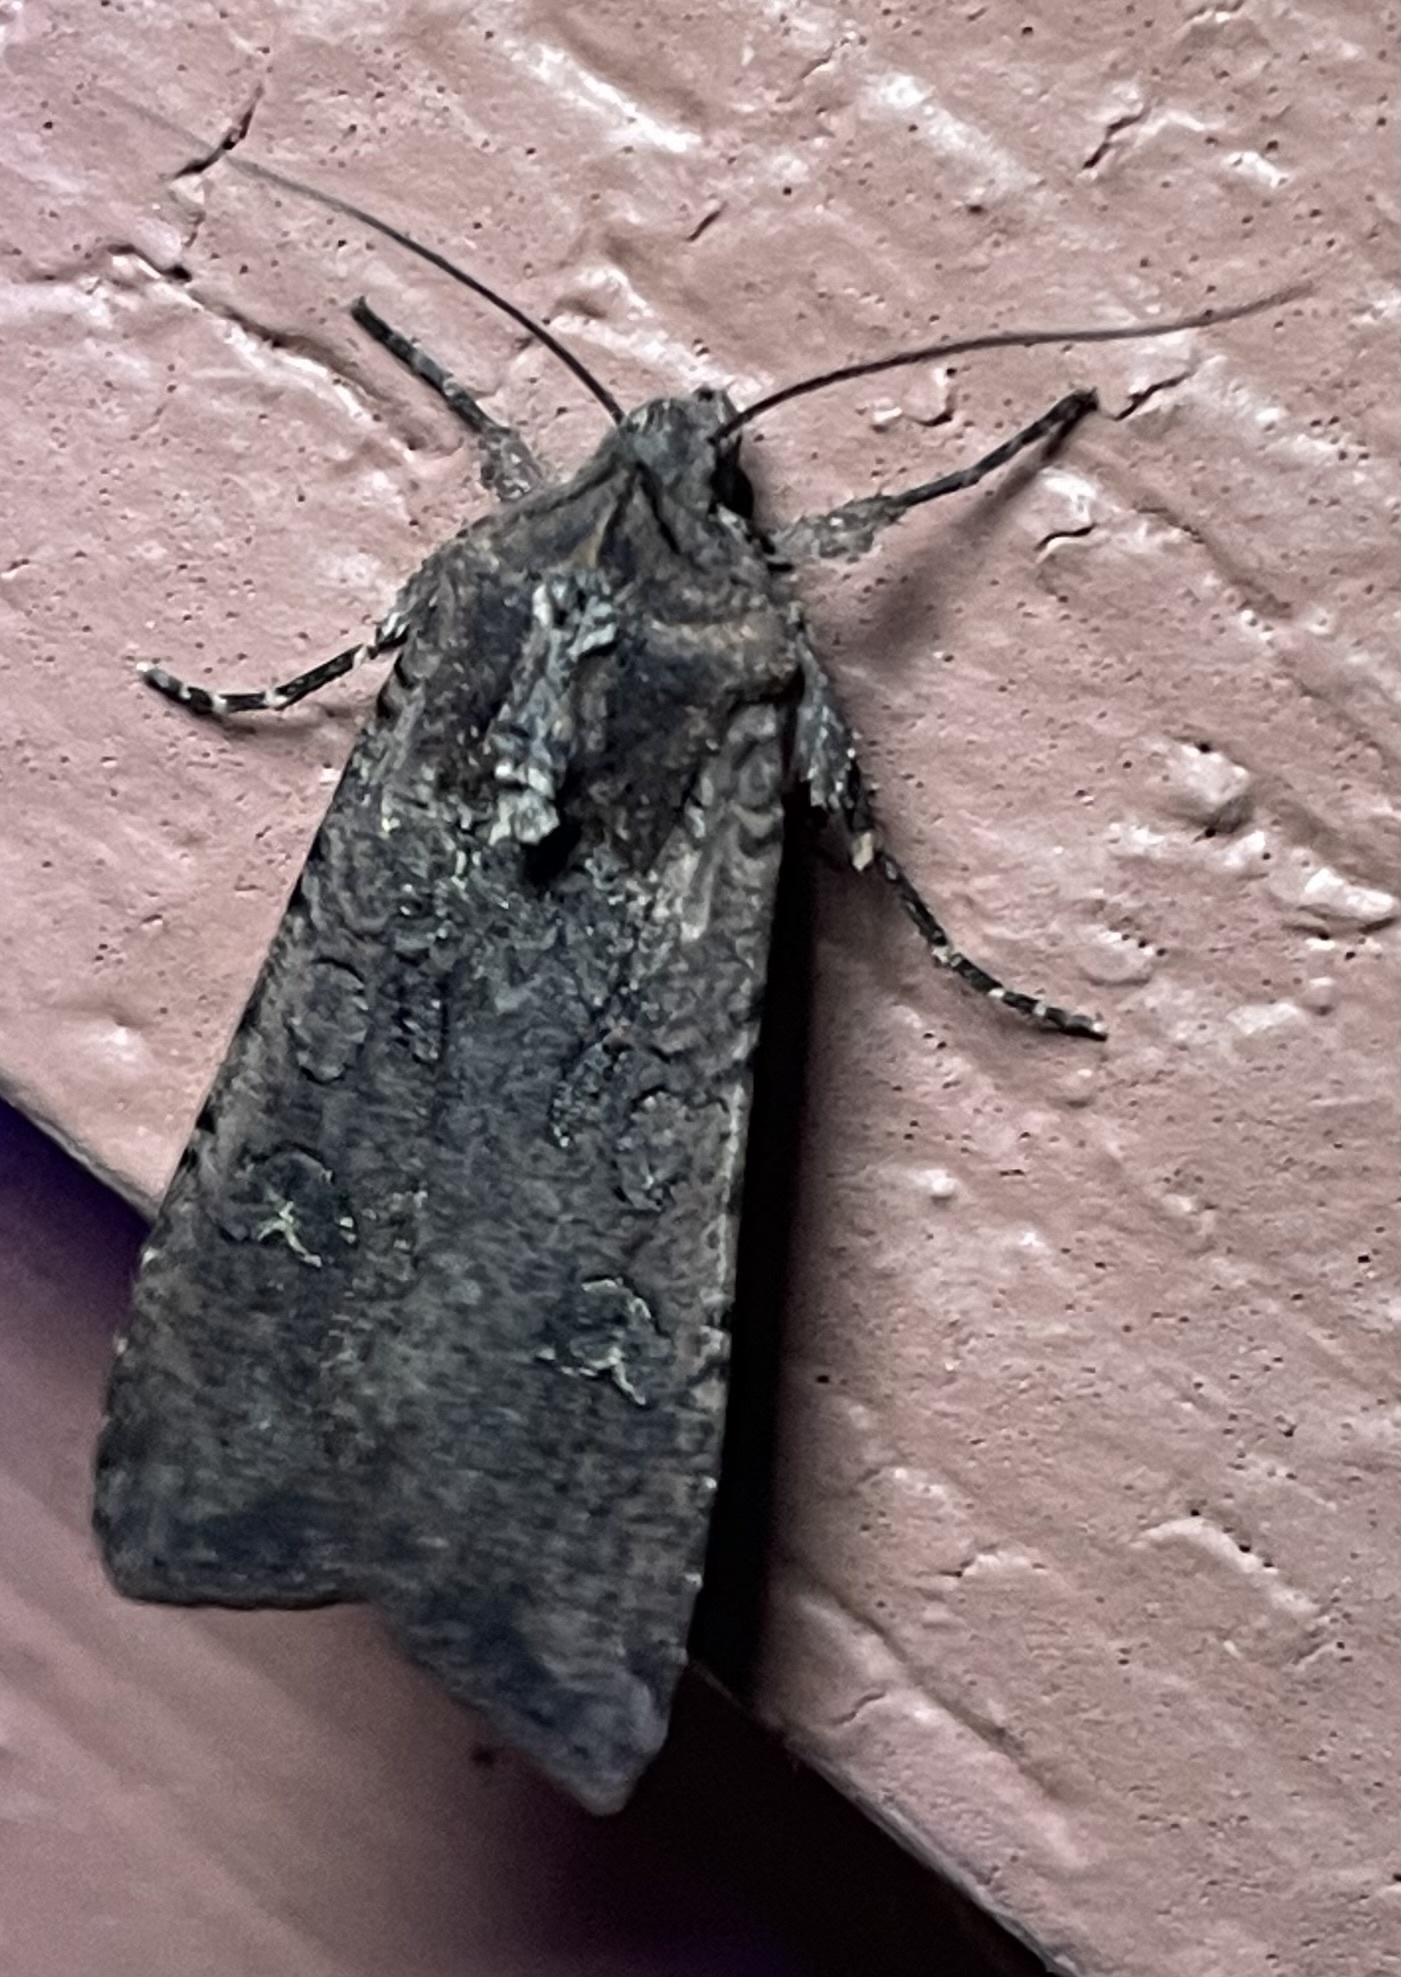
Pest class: cutworms